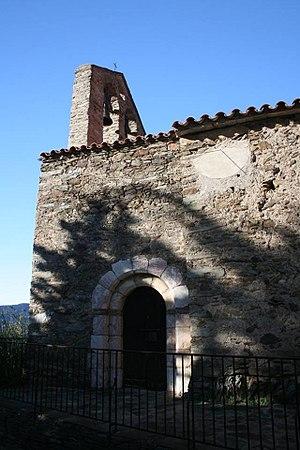
L'église Saint-Etienne de Glorianes
Glorianes est une commune française située dans le département des Pyrénées-Orientales, en région Occitanie.